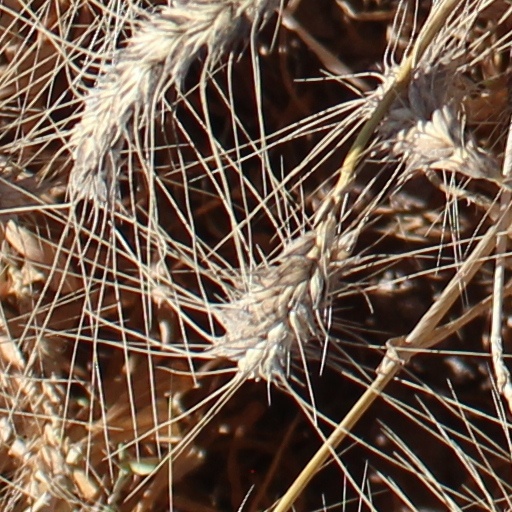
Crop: wheat